The Seasons (poem)

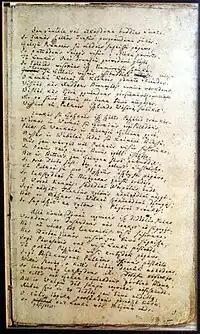
First page of the Donelaitis' manuscript for the part "Spring Joys"

The Seasons is the first Lithuanian poem written by Kristijonas Donelaitis around 1765–1775. It is in quantitative dactylic hexameters as often used for Latin and Ancient Greek poetry. It was published as ""Das Jahr"" in Königsberg, 1818 by Ludwig Rhesa, who also named the poem and selected the arrangement of the parts. The German translation was included in the first edition of the poem. The book was dedicated to Wilhelm von Humboldt. The poem is considered a masterpiece of early Lithuanian literature.